Sirolimus

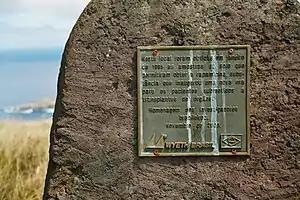
A plaque, written in Portuguese, commemorating the discovery of sirolimus on Easter Island, near Rano Kau

The antiproliferative effects of sirolimus may have a role in treating cancer. When dosed appropriately, sirolimus can enhance the immune response to tumor targeting or otherwise promote tumor regression in clinical trials. Sirolimus seems to lower the cancer risk in some transplant patients.